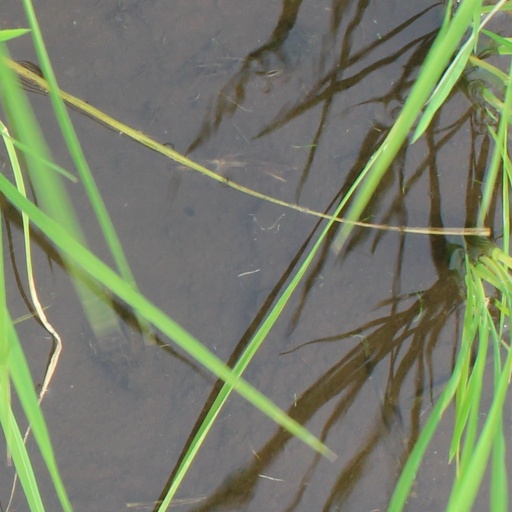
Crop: rice